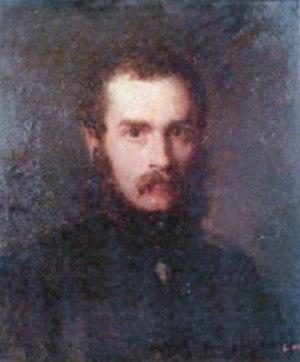
Léon Belly, né à Saint-Omer le 18 avril 1827 et mort à Paris 7ᵉ le 24 mars 1877, est un peintre orientaliste français.